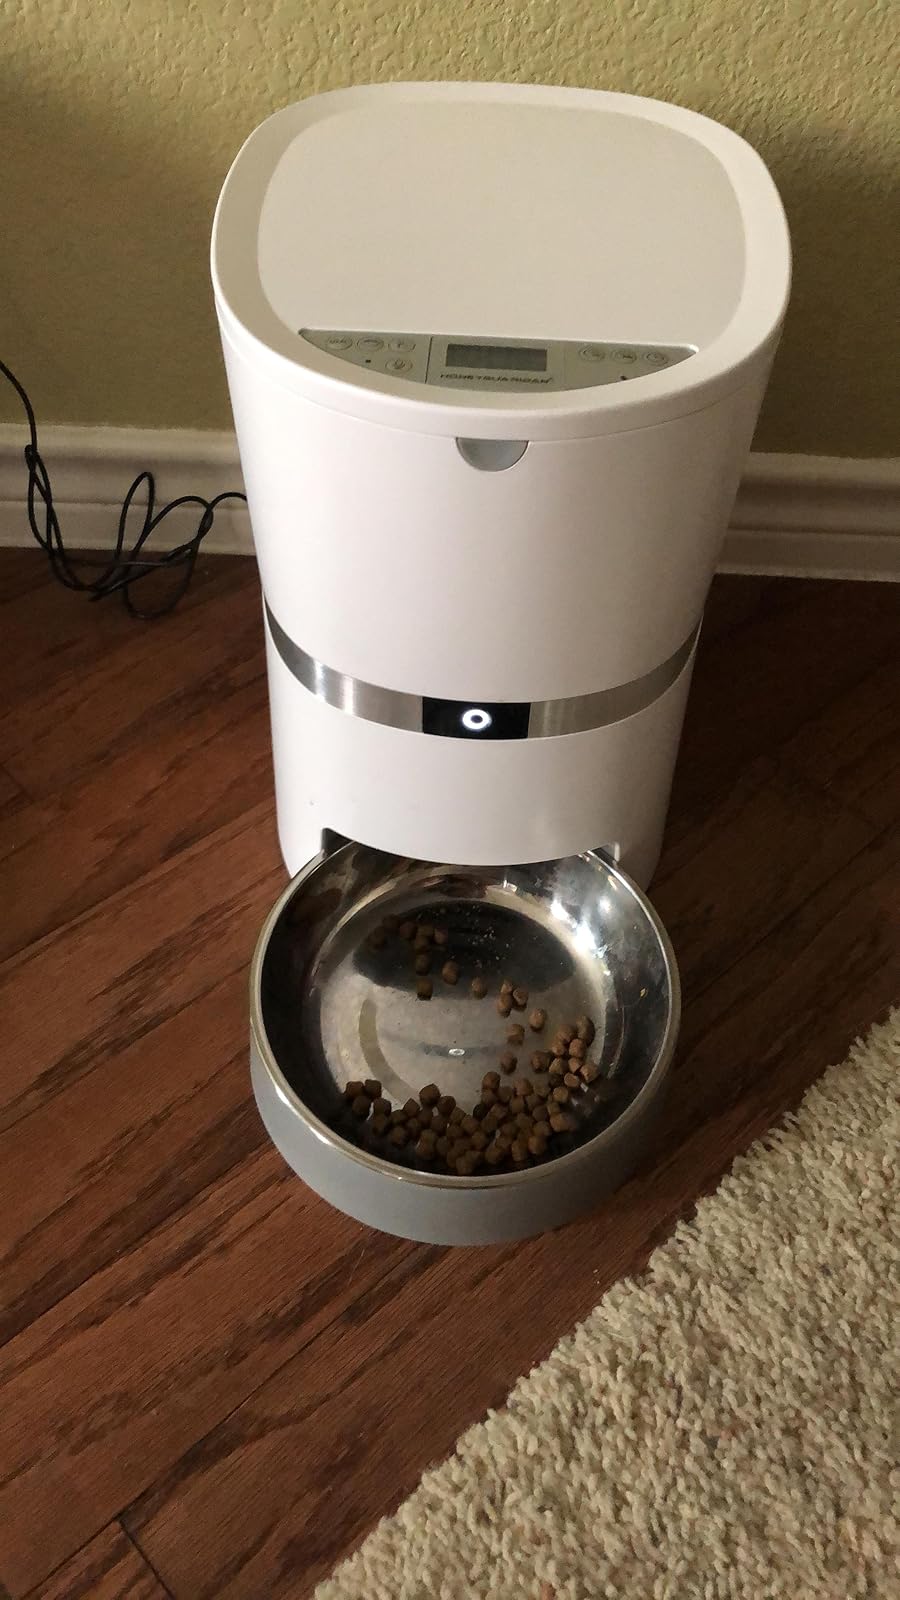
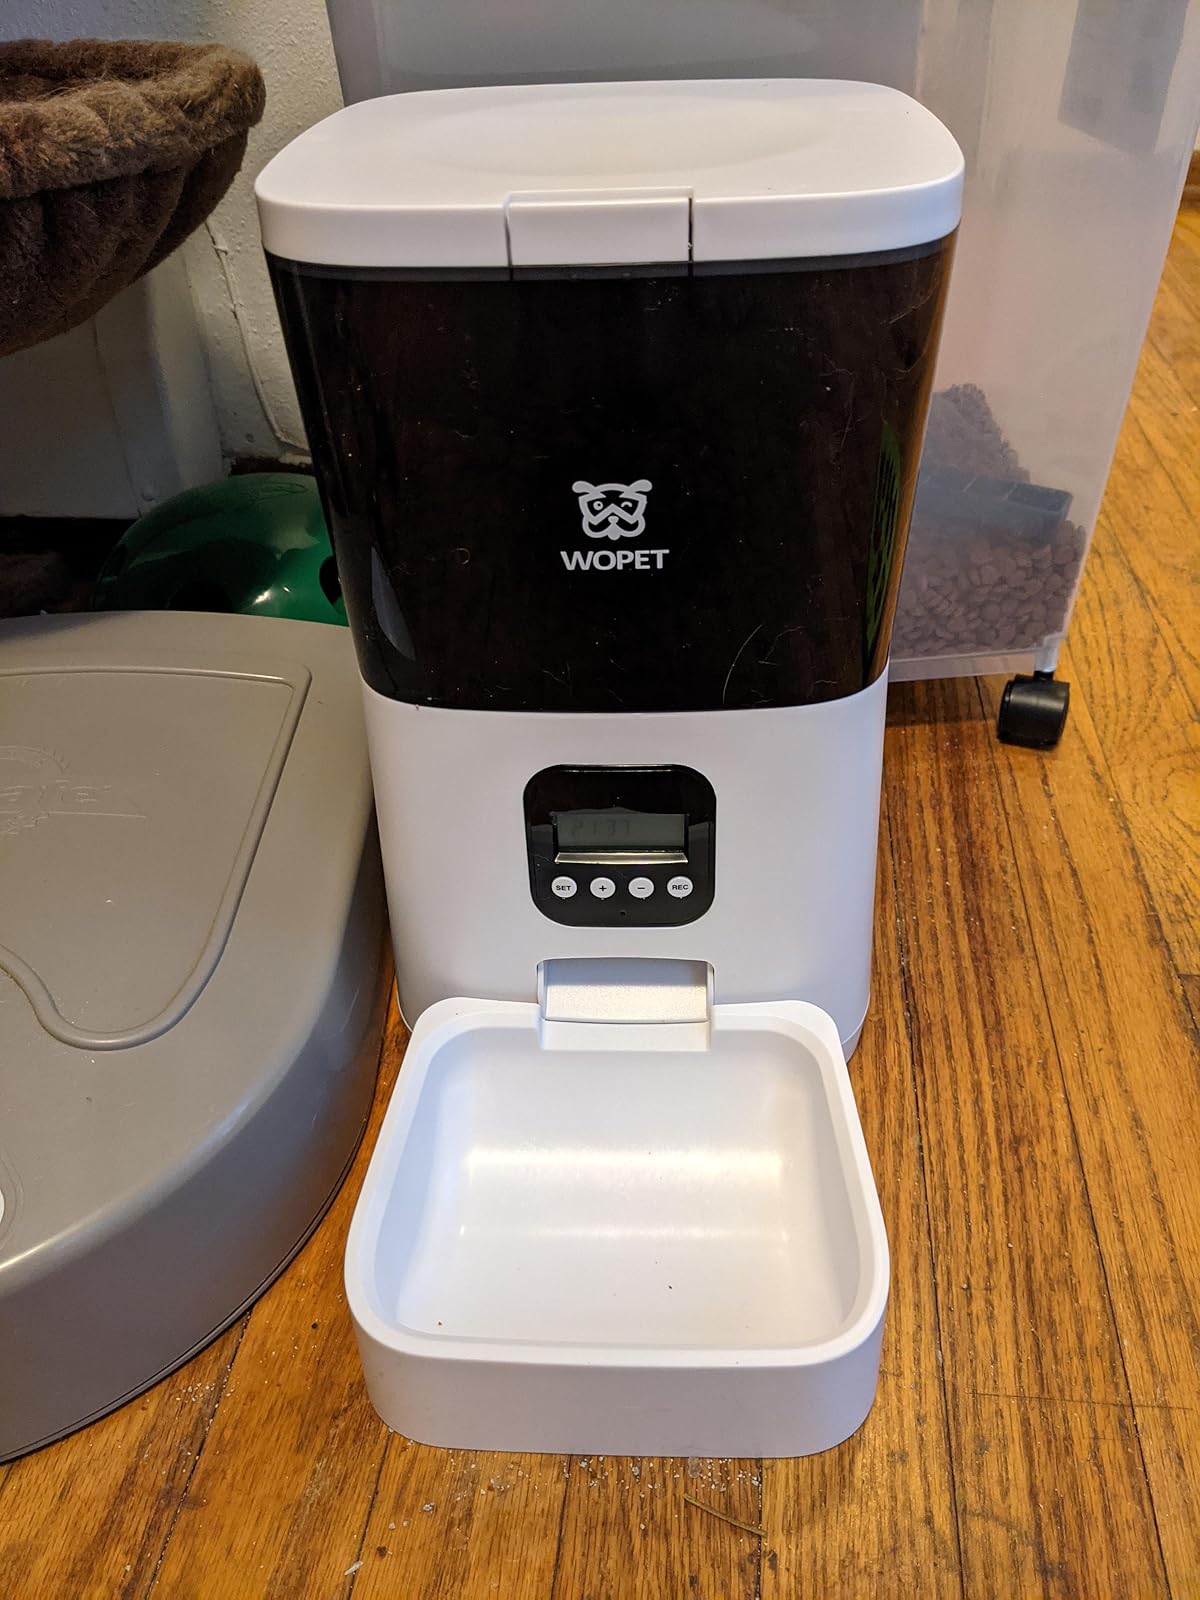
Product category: items_feeder
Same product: no